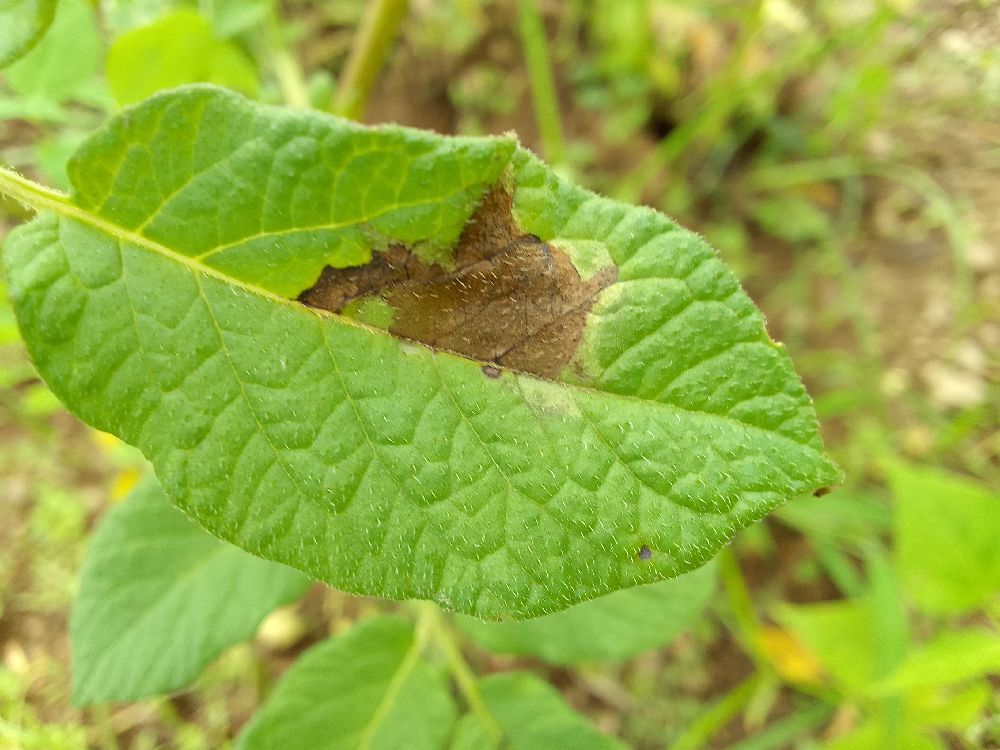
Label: Late blight